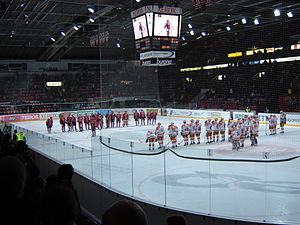
Ishal
Helsingfors ishall i Finland
En ishal eller en skøjtehal er et indendørs idrætsanlæg, som er beregnes til udøvelse af sportsgrene, som udøves på is. Idrætsanlægget kan benyttes til idrætsgrene som bandy, curling, ishockey, kunstskøjteløb, skøjteløb på tid og frit skøjteløb. Selve isbanen har ofte karakter af en skøjtebane og er typisk omgivet af tilskuertribuner.